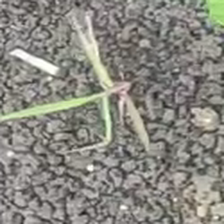
Weed species: Digitaria_SP_(Digitaria Sanguinalis )